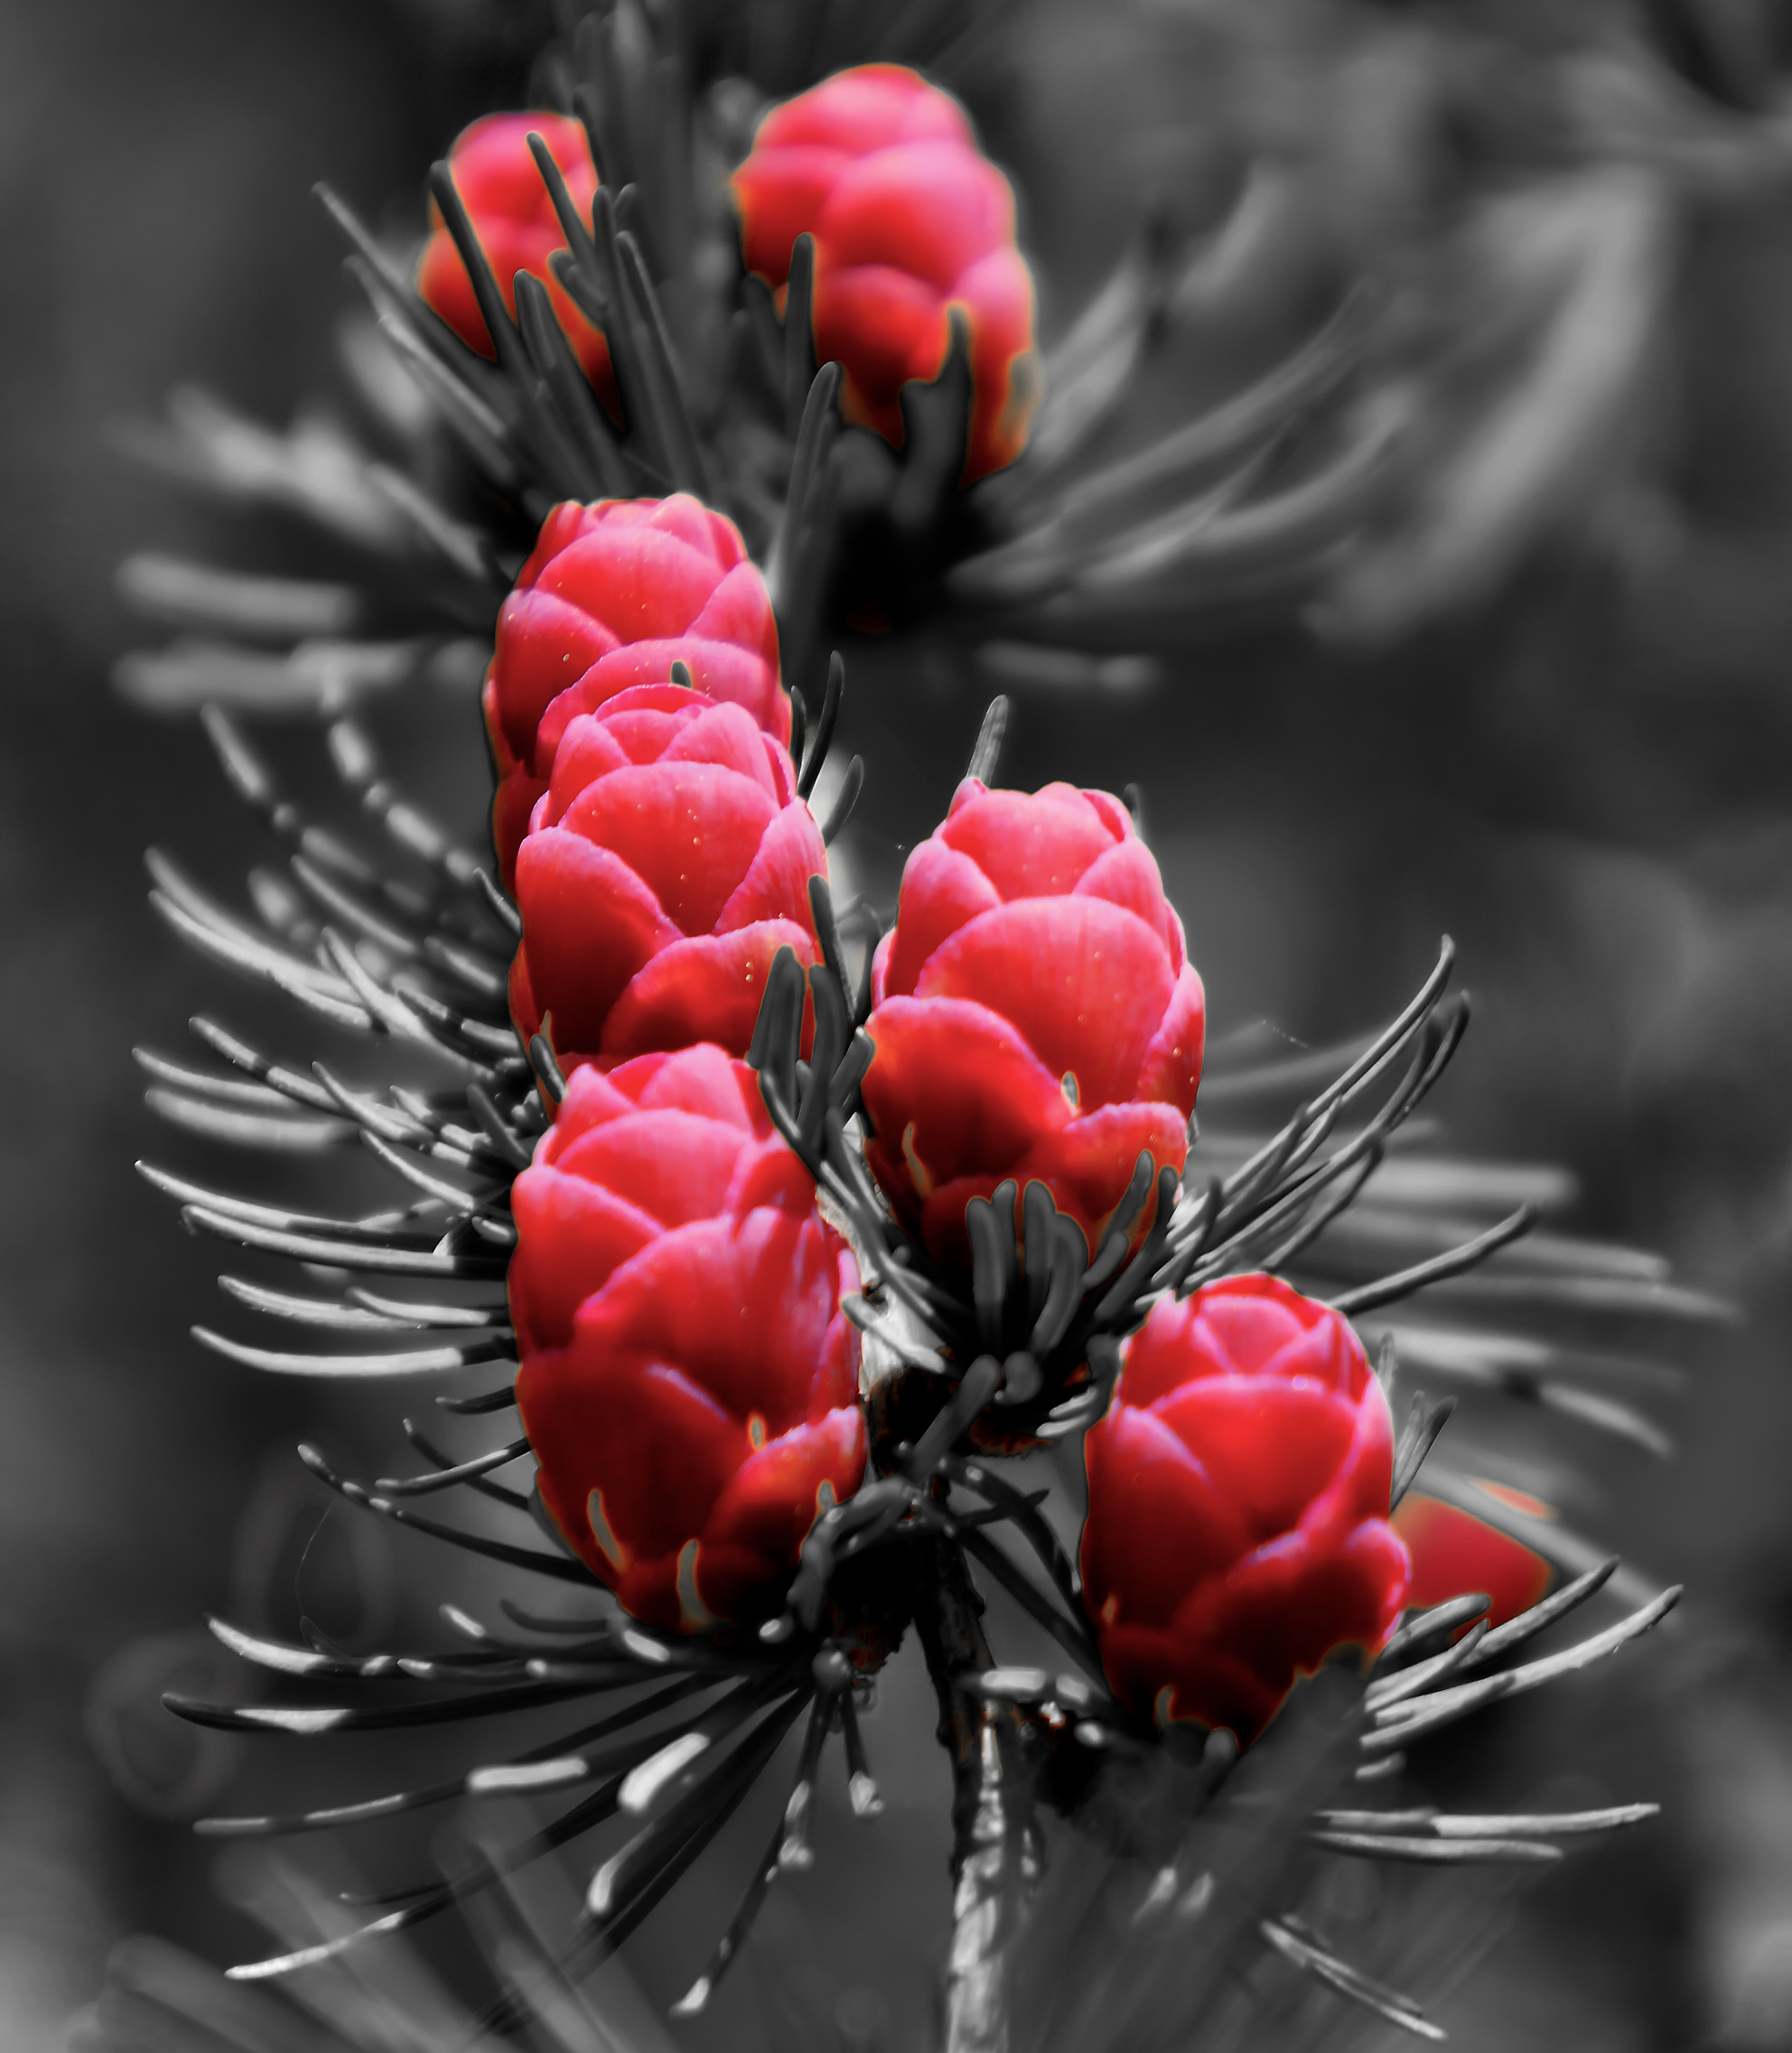
black and white, plant, photography, flower, petal, pine, red, garden, flora, close up, needles, museo, finland, helsinki, cones, botanic, kumpula, luonnontieteellinen, luomus, macro photography, flowering plant, monochrome photography, land plant